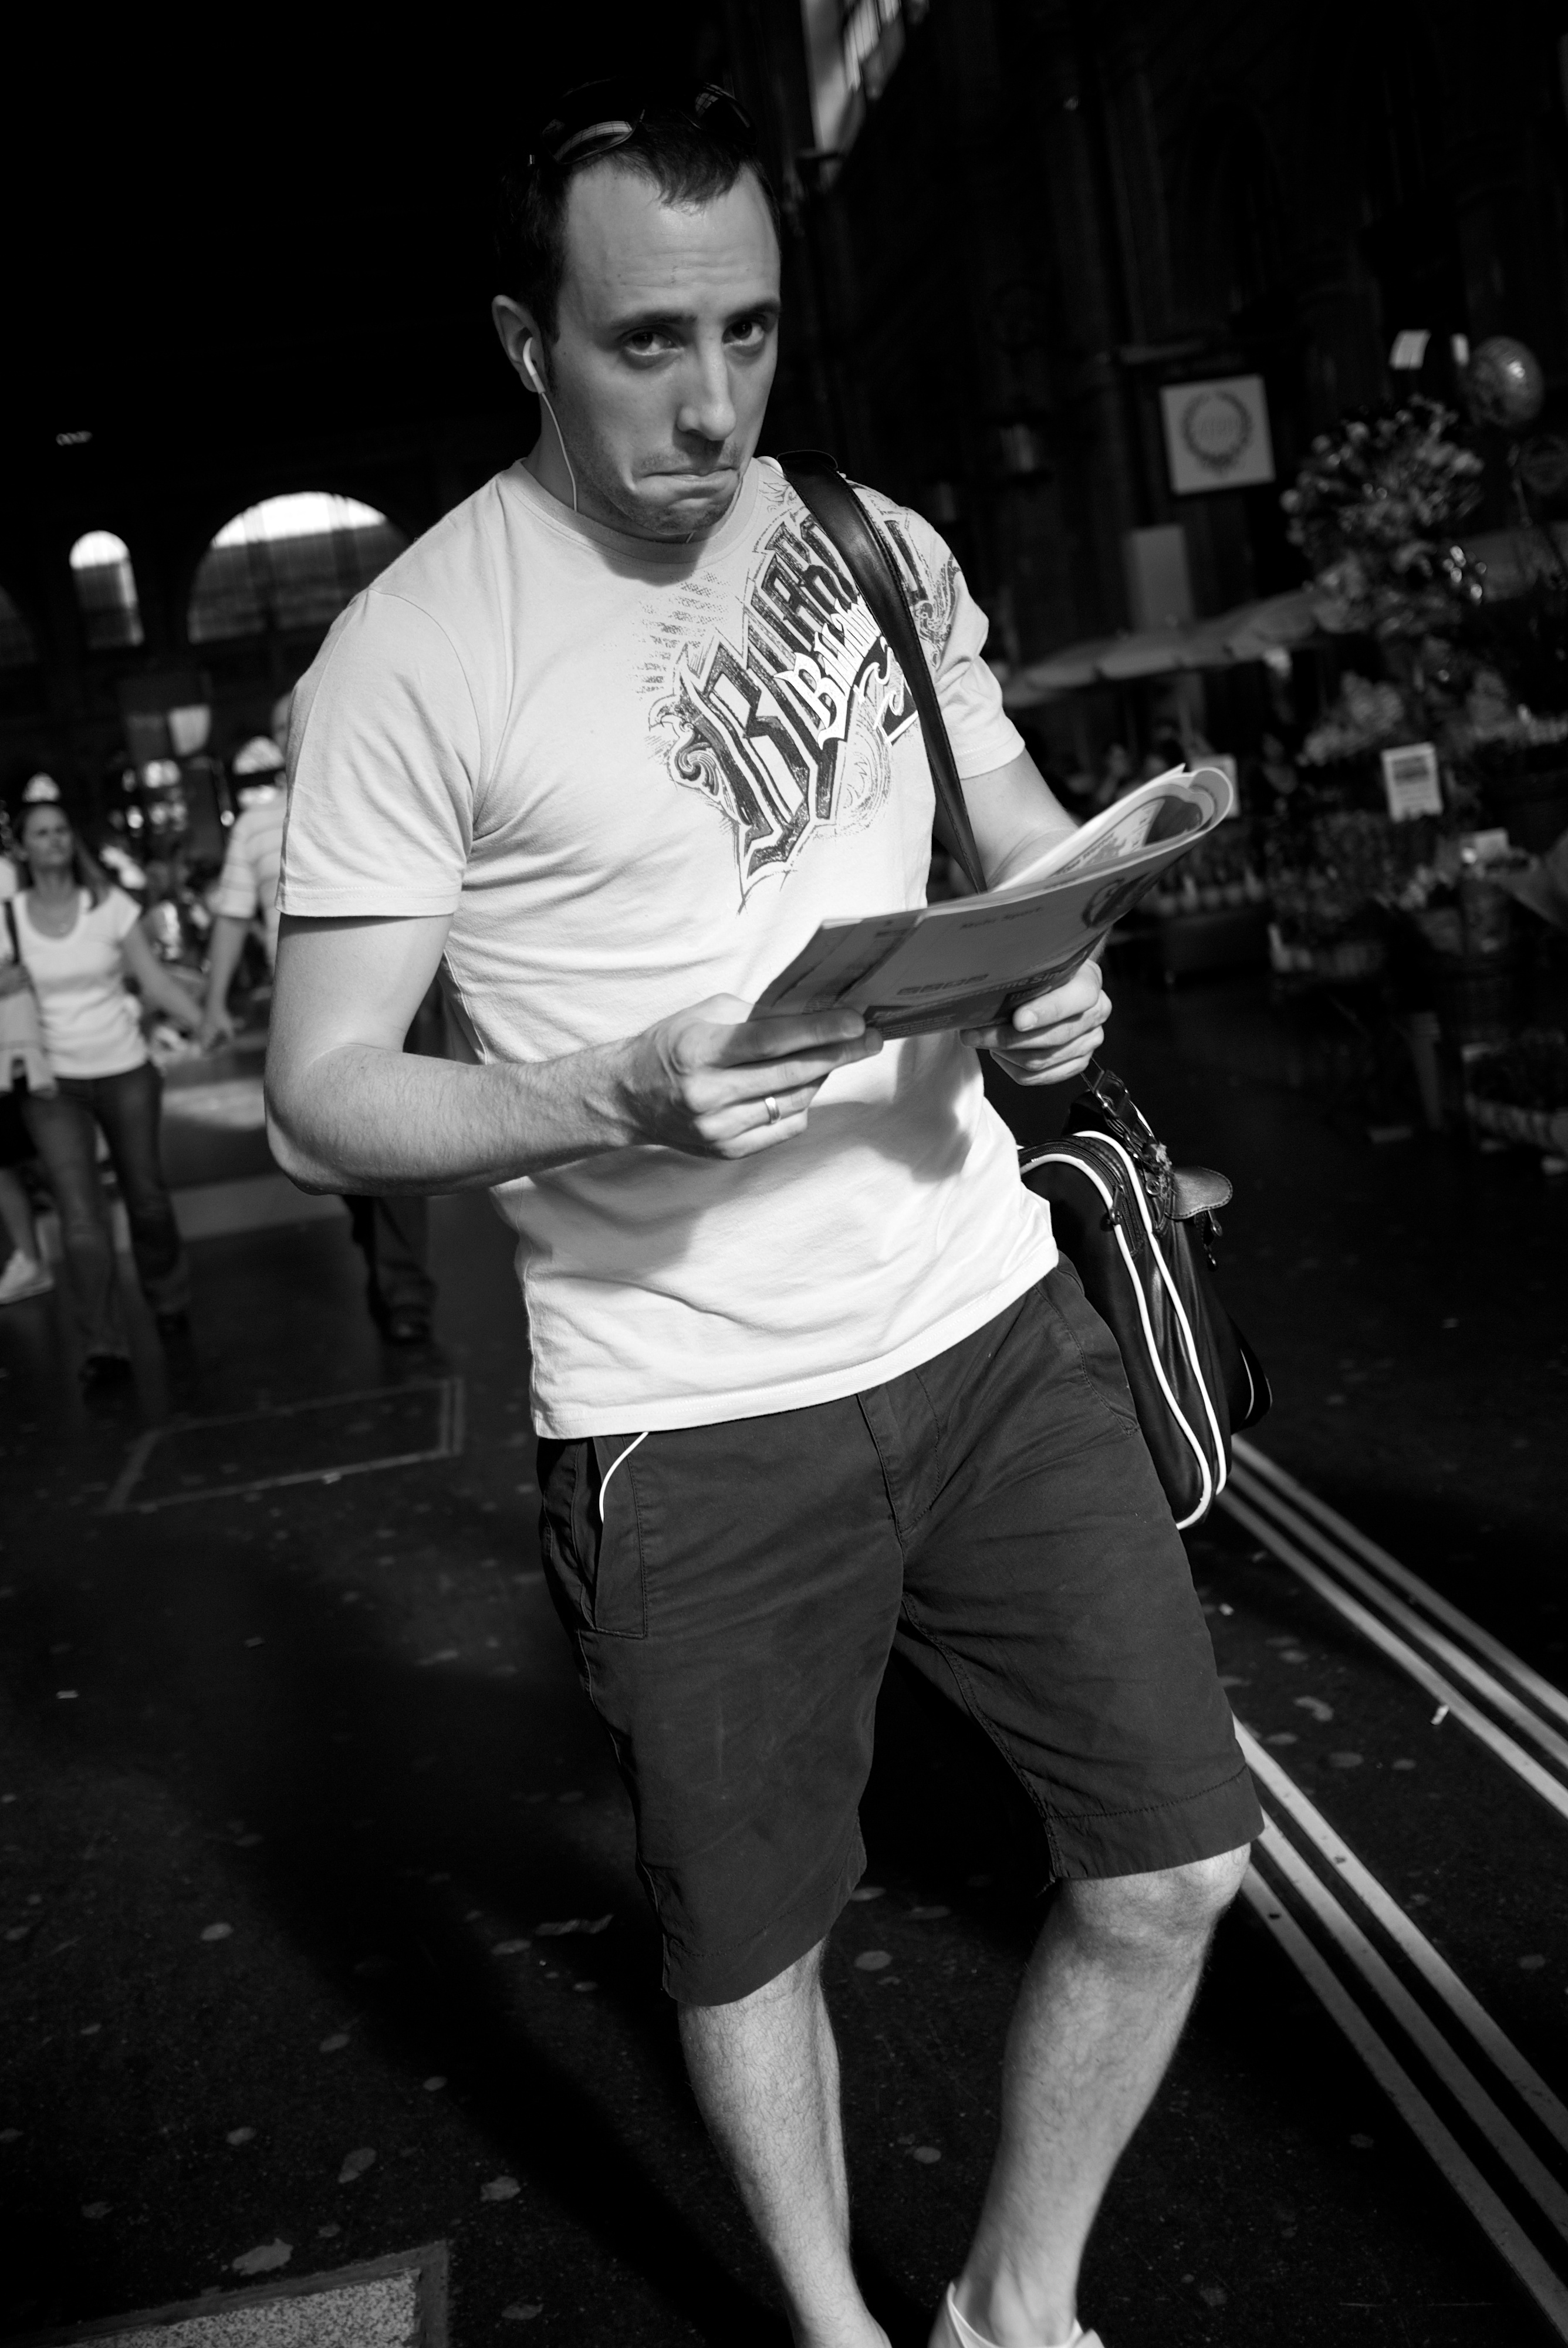
person, music, black and white, white, street, photography, ebook, model, training, fashion, musician, black, monochrome, streetphotography, flickr, thomas, video, singing, olympus, photograph, omd, fuji, guitarist, leica, monochrom, leuthard, hcb, thomasleuthard, streettogs, photo shoot, monochrome photography, film noir